Harry Pollitt

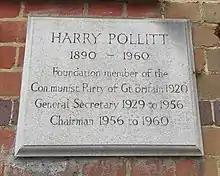
Plaque dedicated to Pollitt at Golders Green Crematorium

Pollitt, suffering from worsening health in his final years, resigned as General Secretary in May 1956, with John Gollan succeeding him, and was appointed CP Chairman. When Khruschev's denunciation of Stalin was formally made public the following month, Pollitt stated that he was "too old to go into reverse and denigrate a man he had admired above all others for more than a quarter of a century". Pollitt also refused to take down a portrait of Stalin that hung in his living room, saying that "He's staying there as long as I'm alive".